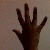
The image shows a hand gesture representing the number 5 in Indian Sign Language.